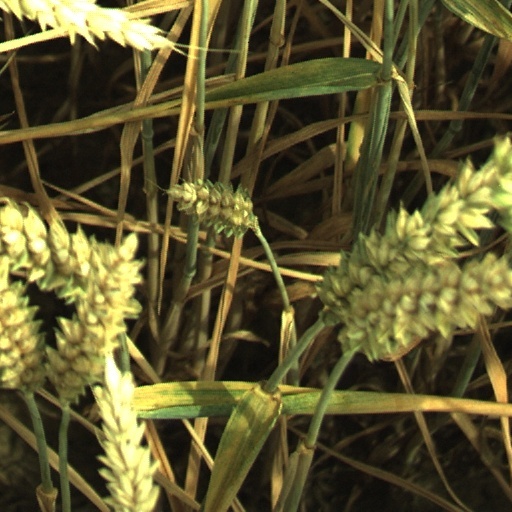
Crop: wheat